The War of the Worlds

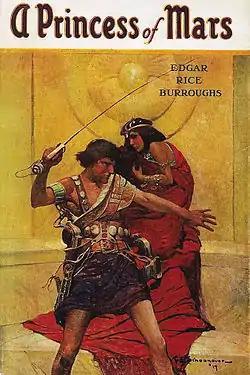
Edgar Rice Burroughs' "A Princess of Mars" (cover illustrated by Frank Schoonover)

Between 1871 and 1914 more than 60 works of fiction for adult readers describing invasions of Great Britain were published. The original work was "The Battle of Dorking" (1871) by George Tomkyns Chesney, which portrays a surprise German attack and landing on the south coast of England, made possible by the distraction of the Royal Navy in colonial patrols and the army in an Irish insurrection. The German army makes short work of English militia and rapidly marches to London. This story was published in "Blackwood's Magazine" in May 1871 and was so popular that it was reprinted a month later as a pamphlet which sold 80,000 copies. There are clear plot similarities between Wells's book and "The Battle of Dorking", with the destruction of the Home Counties of Southern England by the invader. However, "The War of the Worlds" is a far more imaginative story. The invasion literature genre provided a familiar base from which to support the success of "The War of the Worlds". It may also have proved an important foundation for Wells's ideas, as he had never seen or fought in a war.